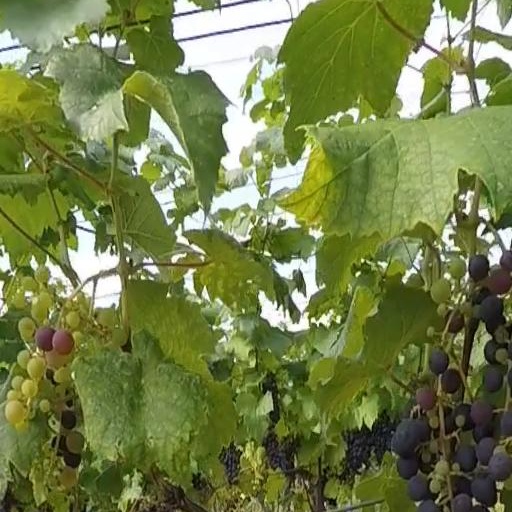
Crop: grape